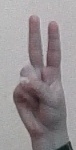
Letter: taa